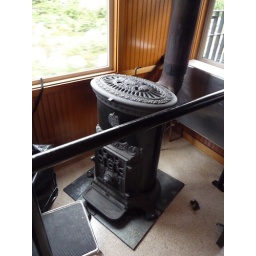
A shot of the heater in our train car on the White Pass-Yukon Railway on Harold's 60th Birthday